Rob Refsnyder

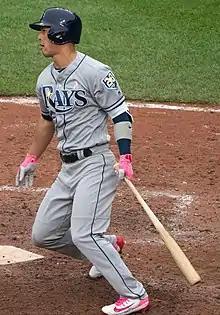
A man in a gray baseball uniform that says "Rays", a navy batting helmet, and pink batting gloves stands in the batters box after swinging at a pitch

In 2016, Refsnyder competed with Ronald Torreyes for a utility infielder role with the Yankees. The Yankees chose Torreyes and optioned Refsnyder to Scranton/Wilkes-Barre on March 27. The Yankees promoted him to the major leagues on May 17. Following injuries to first baseman Mark Teixeira and Dustin Ackley, the Yankees began to play Refsnyder at first base. He batted .262 in 122 at bats before he was optioned back to the RailRiders on August 11. He was again promoted to the major leagues as a September call-up. Refsnynder finished the 2016 season with a .250 average in 58 major league games.